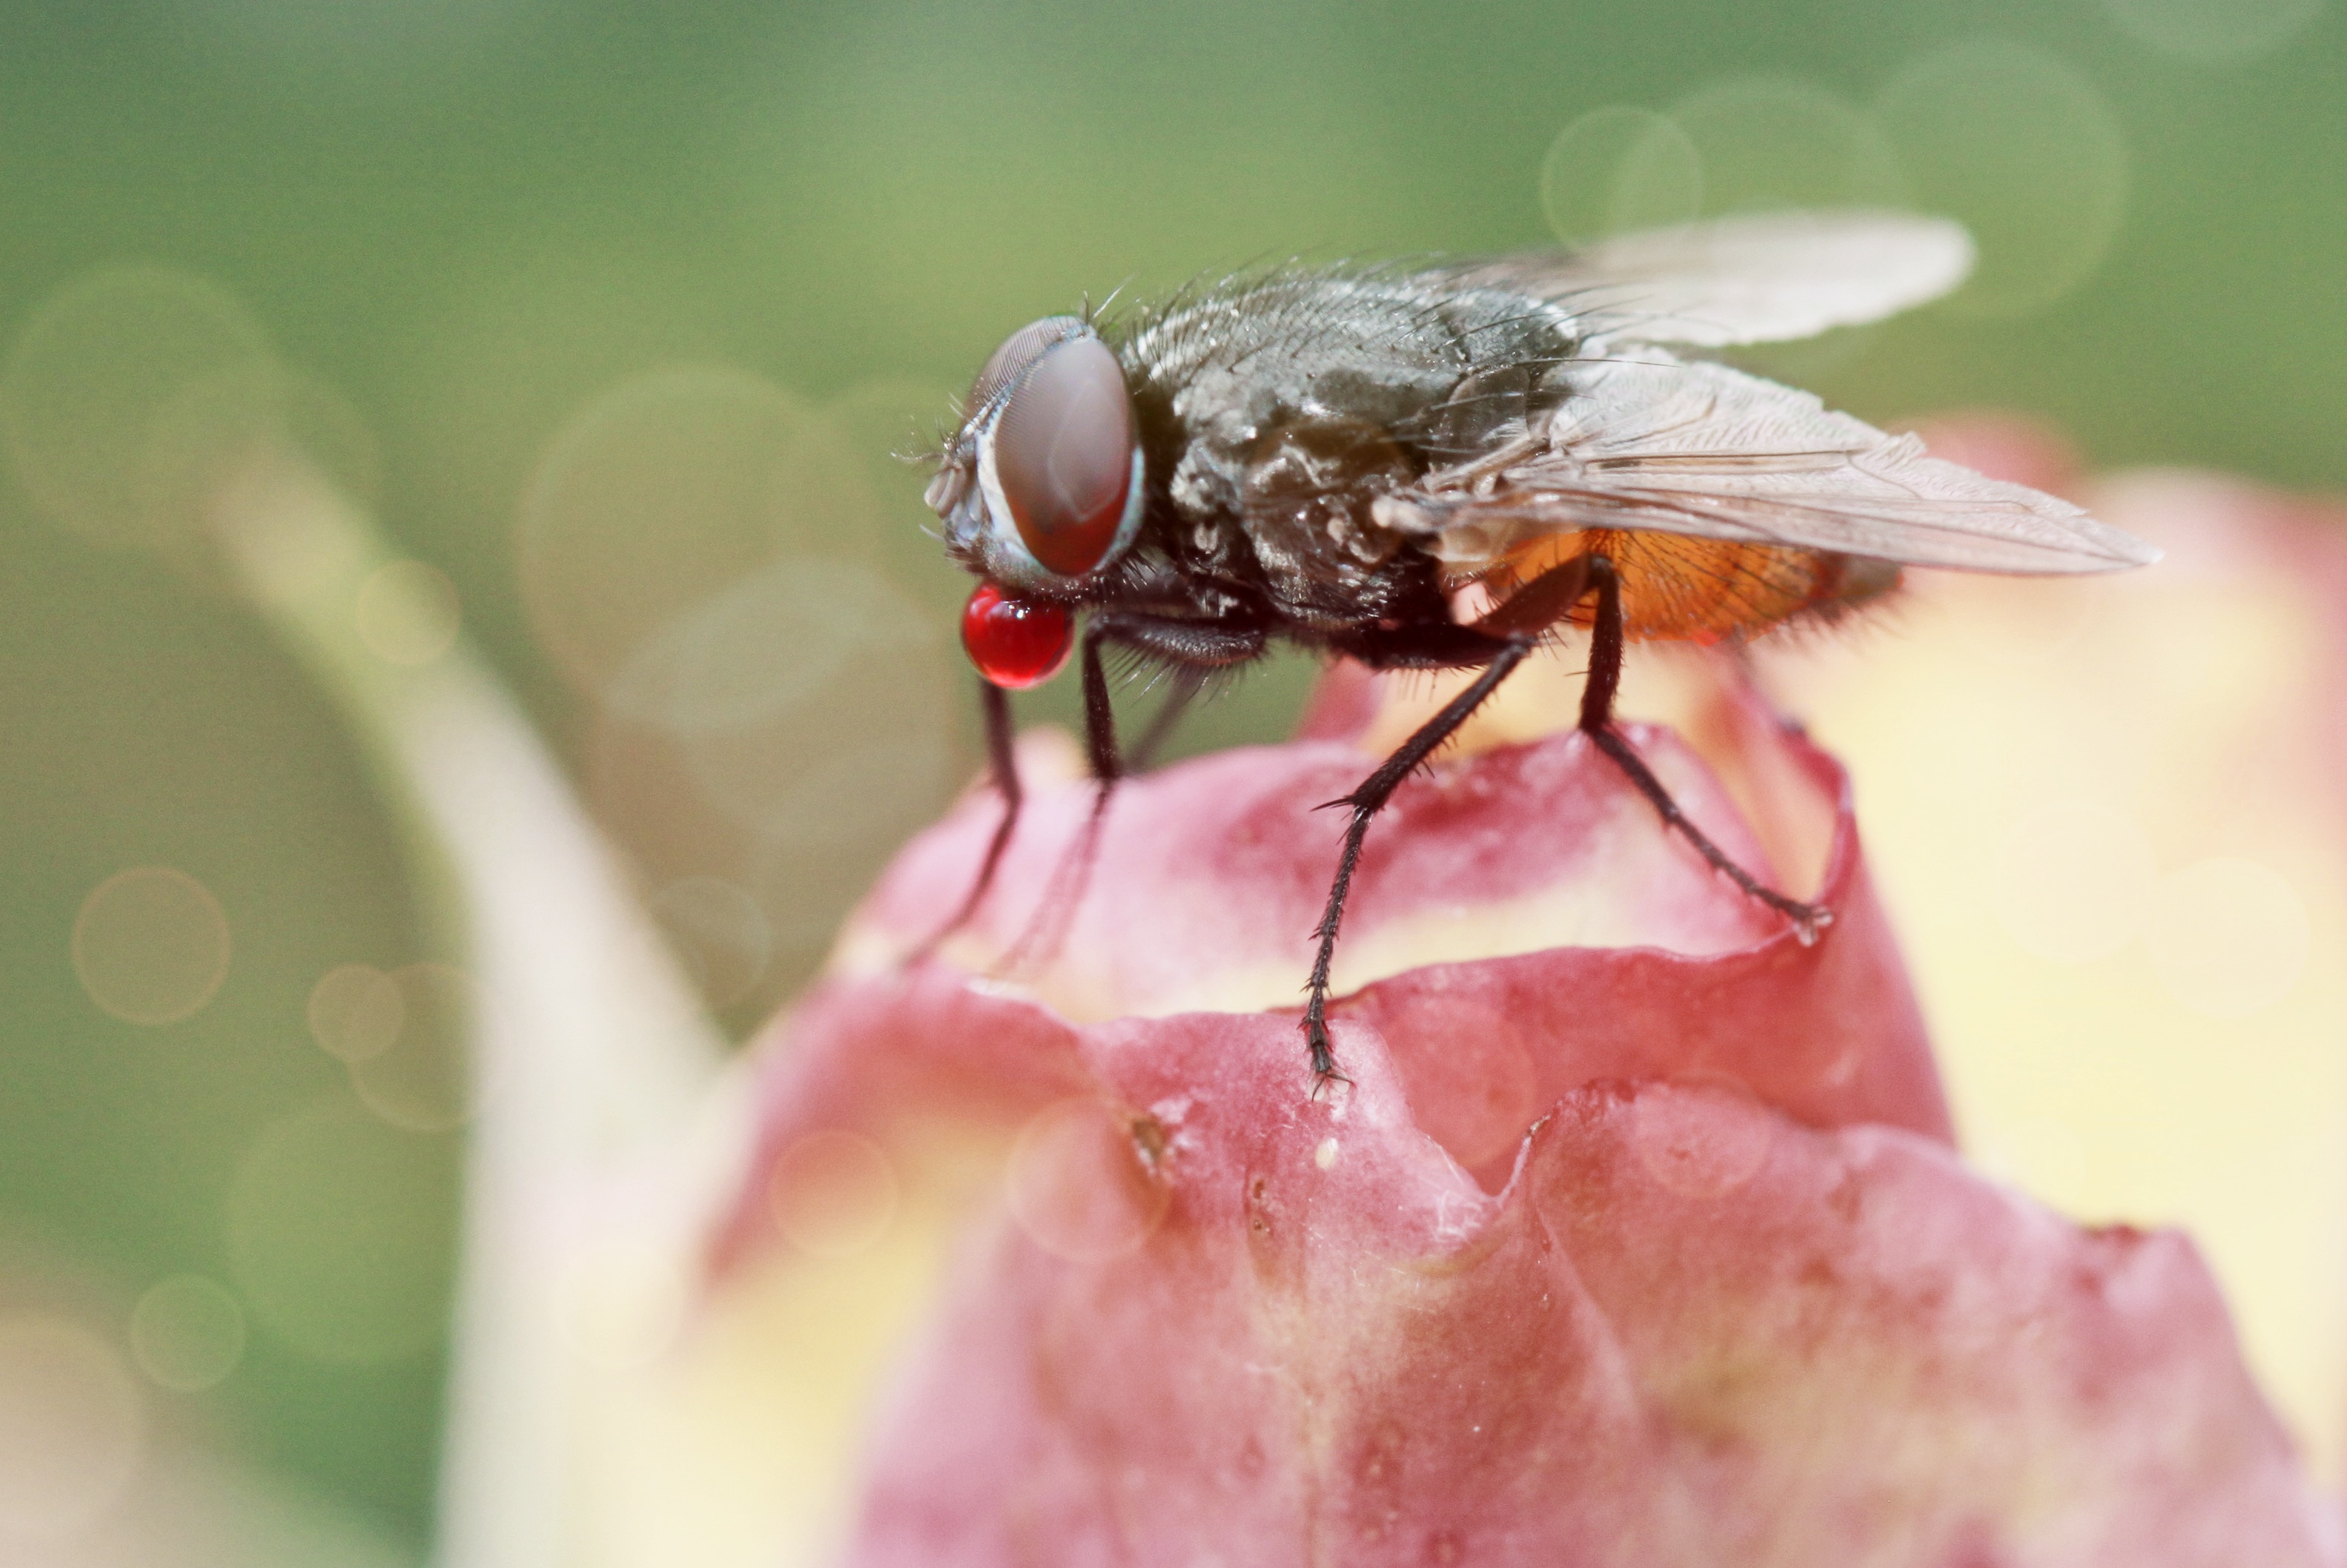
nature, blossom, wing, plant, photography, flower, petal, bloom, fly, summer, rose, insect, macro, close, flora, fauna, drip, invertebrate, close up, animals, hairy, pest, wildlife photography, nectar, rosebud, housefly, rose bloom, flight insect, macro photography, insect macro, compound eyes, garden rose, saliva, fly art